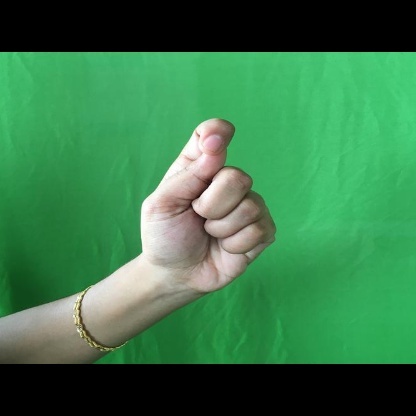
Mudra: Kapith